Pollution of Lake Karachay

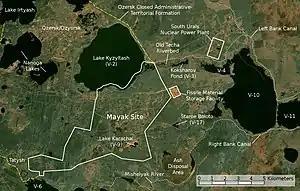
A satellite view of Lake Karachay.

Lake Karachay was a small natural lake in central Russia. It is best known for its use as a dumping ground by the Soviet Union's Mayak nuclear weapons laboratory and fuel reprocessing plant. A string of accidents and disasters at the Mayak facility has contaminated much of the surrounding area with highly radioactive waste. In the 1960s, the lake began to dry out and its area had dropped from 0.5 km in 1951 to 0.15 km by the end of 1993. In 1968, following a drought in the region, the wind carried 185 PBq (5 MCi) of radioactive dust away from the dried bed of the lake, irradiating half a million people. Lake Karachay has been described as the "most polluted spot on Earth" by the Worldwatch Institute.